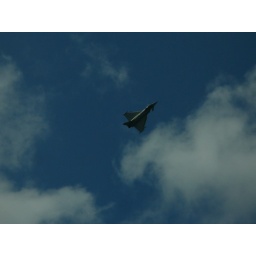
Eurofighter passing by our office window